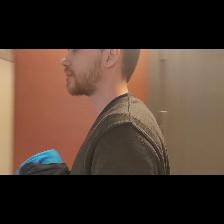
Label: Human